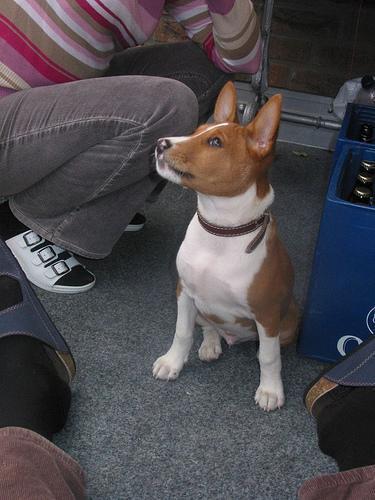
basenji